Soga Sukenari

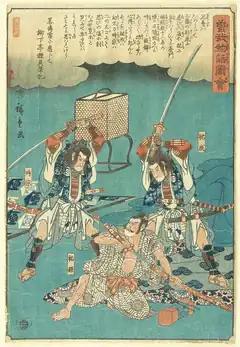
Soga brothers killing Kudō Suketsune by Utagawa Hiroshige

In June 1193, the Soga brothers, and their father's killer Suketsune, participated in the shogun Minamoto no Yoritomo's grand hunting event, called the Fuji no Makigari, at the foot of Mount Fuji. On June 28, 1193, the last night of the Fuji no Makigari, the brothers set off to kill Suketsune; according to "Soga Monogatari", Sukenari was armed with a "shakudō" "tachi" sword; and Tokimune with a "hyōgogusari" "tachi" sword and a copper "sasuga" sword. Together, the brothers killed Suketsune, thus fulfilling their vow. They also killed a priest called Ōtōnai who had been accompanying Suketsune. The brothers then began a bloodbath and defeated ten samurai, which became known as "jūbankiri" ("slashing of ten"), and, according to "Soga Monogatari", cut so many that the number of victims is unknown. After this, Nitta Tadatsune attacked Sukenari and the two began fighting. According to "Soga Monogatari", Sukenari managed to cut Tadatsune's forearm and the hair on his temple; however, Sukenari was getting tired and his sword slipped from his hand, forcing him to retreat, after which Koshibagaki no Kage almost hit Sukenari's elbow causing him to lose control. It is said that Tadatsune took advantage of this, and cut Sukenari from the left shoulder all the way under the right breast, killing him. As his last words, Sukenari is said to have said, "Where is Gorō [Tokimune]? Sukenari has been defeated by the hands of Nitta Shirō. If you have not been wounded yet, go and present yourself to Lord Kamakura [Minamoto no Yoritomo] unwaveringly."